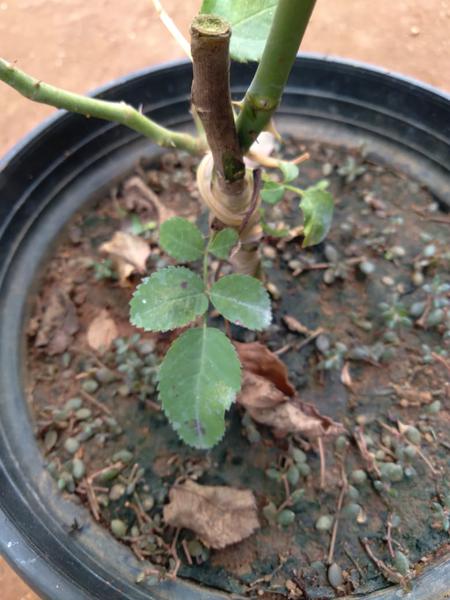
Plant: Rose